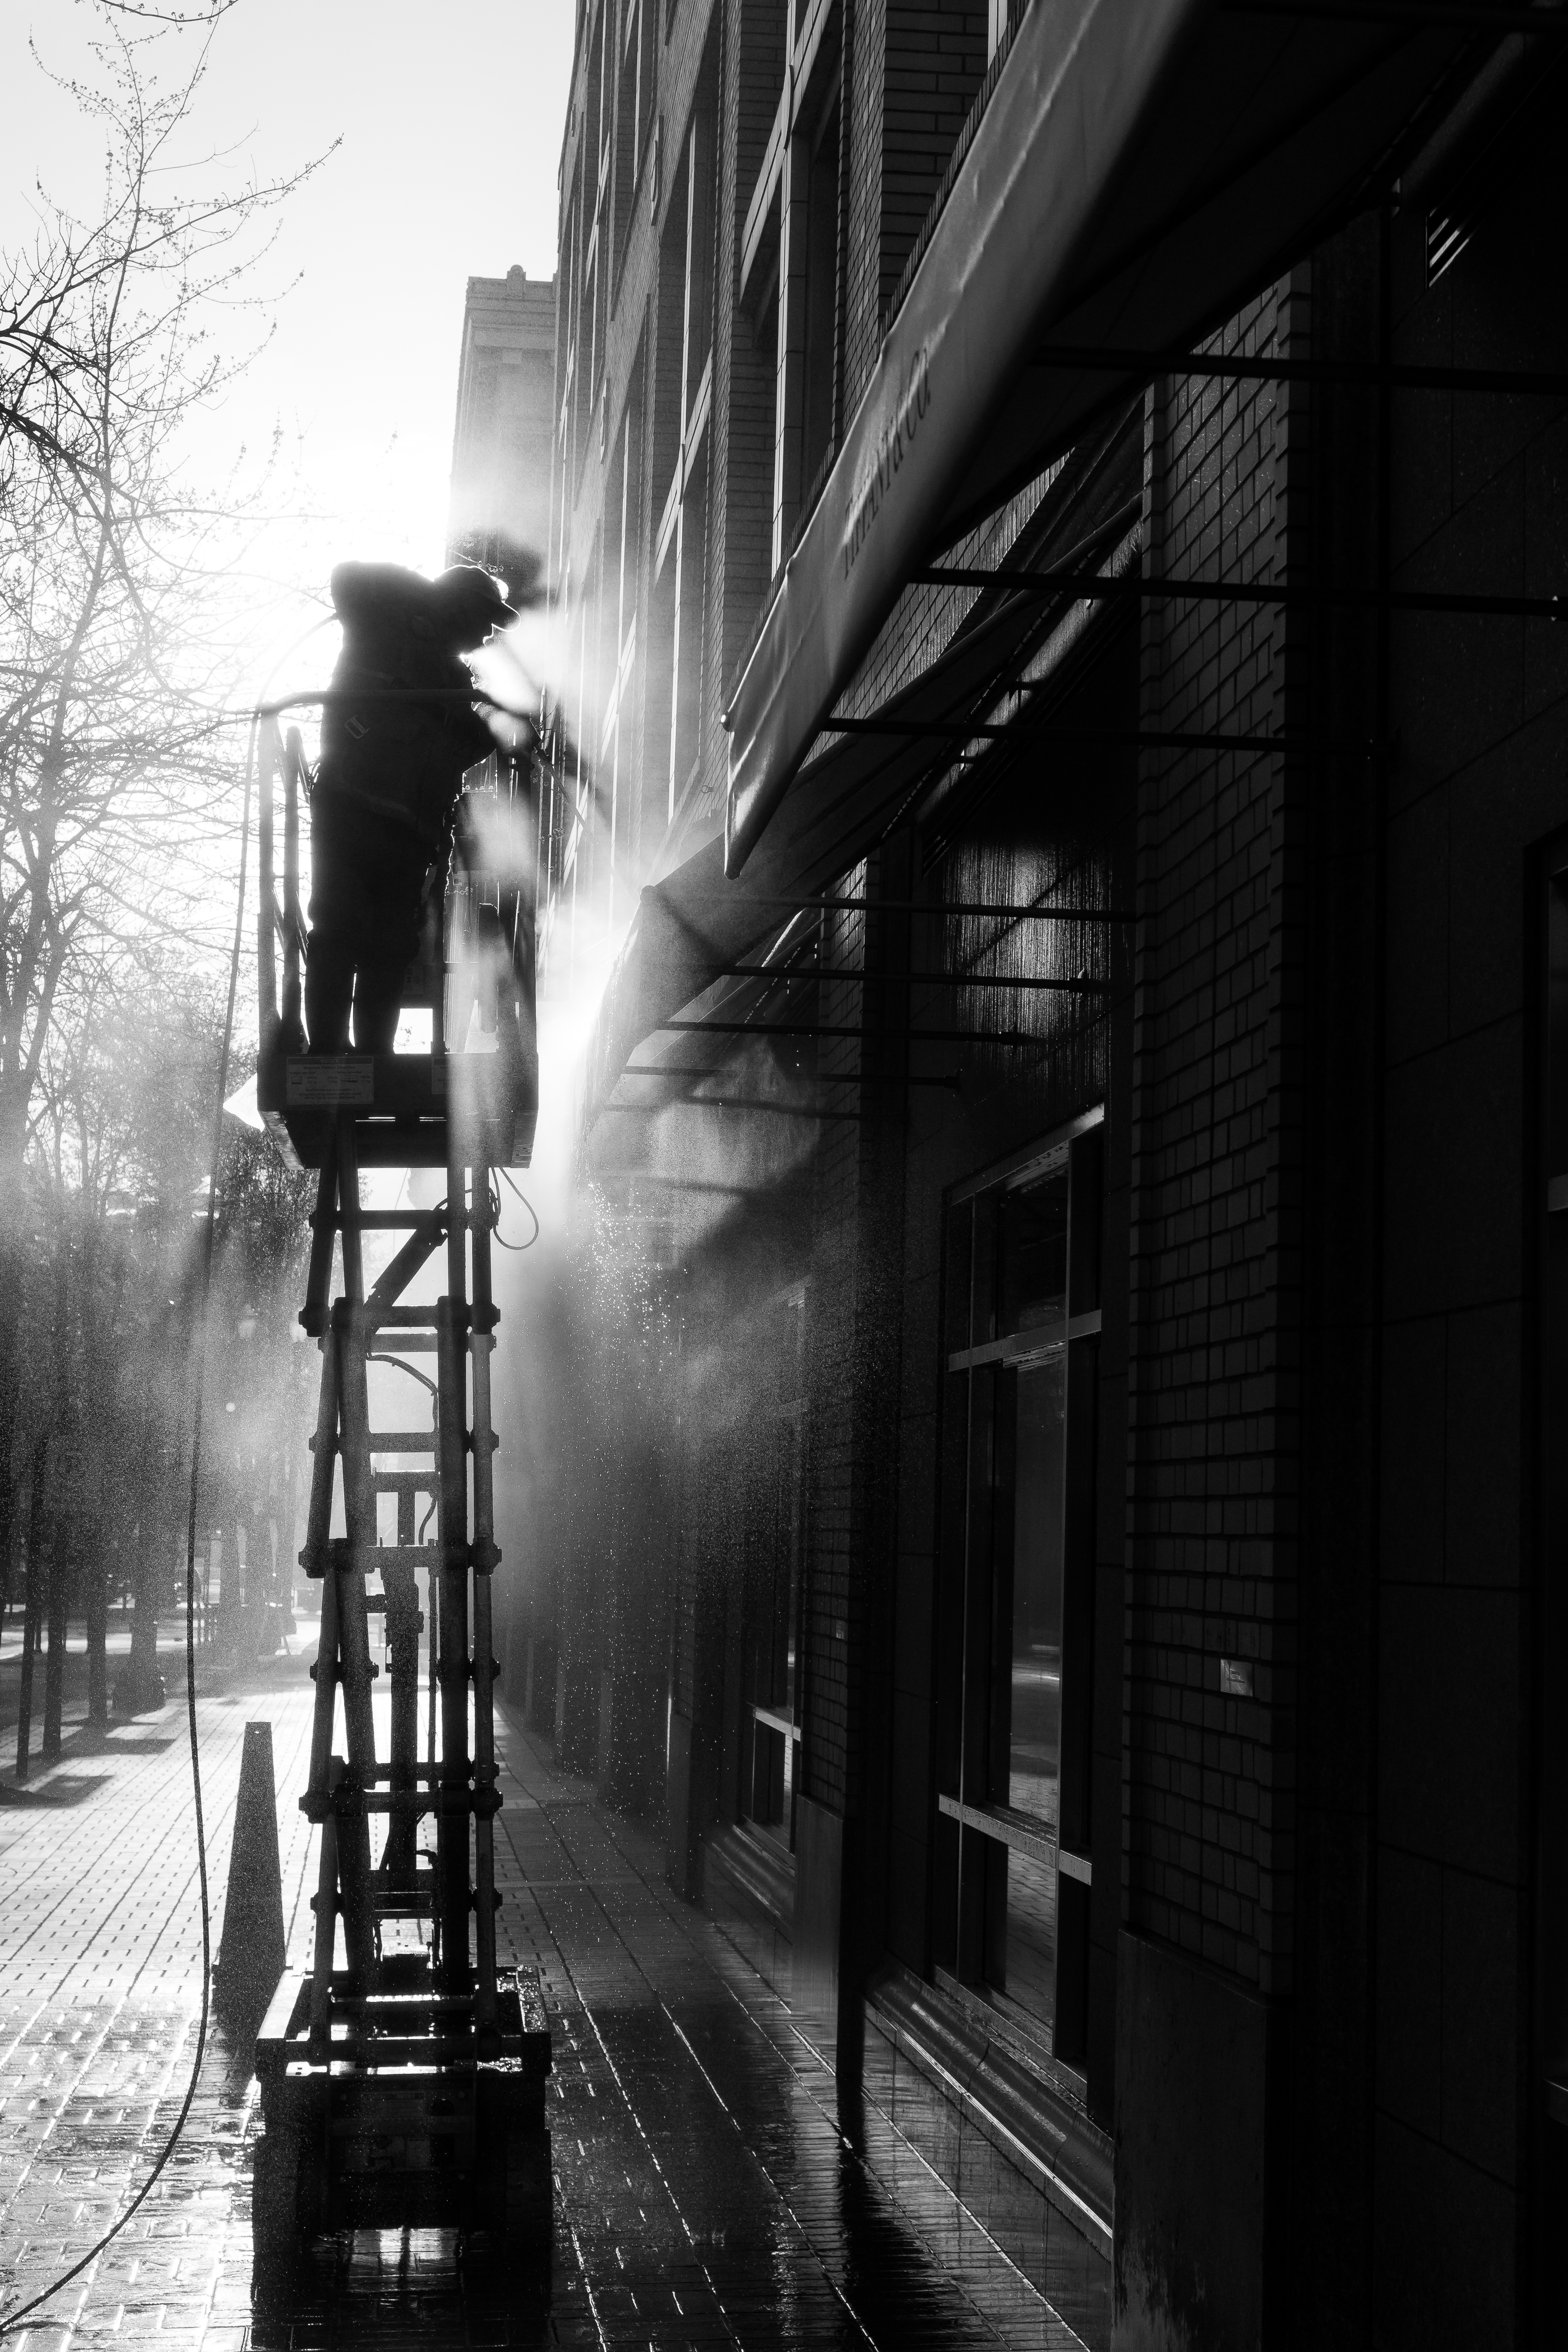
creative, light, black and white, road, white, street, night, photography, morning, alley, skyscraper, photo, cityscape, darkness, street light, black, monochrome, lighting, reflex camera, infrastructure, photograph, backlight, commons, shape, oregon, portland, brooke, pdx, hoyer, washer, urban area, monochrome photography, film noir, single lens reflex camera